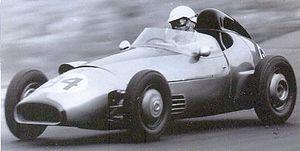
"Lime Rock Park est un circuit naturel de sports mécaniques situé à Lime Rock dans le Connecticut aux États-Unis. Le circuit est la propriété de Skip Barber, un ancien pilote de course automobile qui a créé la Skip Barber Racing School en 1975. La piste, considérée comme le ""Centre des courses de la côte Est"", accueille chaque année des courses des séries American Le Mans Series, Grand-Am Sports Car Club of America et NASCAR K&N Pro Series East événements régionaux et nationaux. Le circuit accueille également chaque année une exposition et une course de voitures historiques, festival fêtera son 30ᵉ anniversaire en 2012.